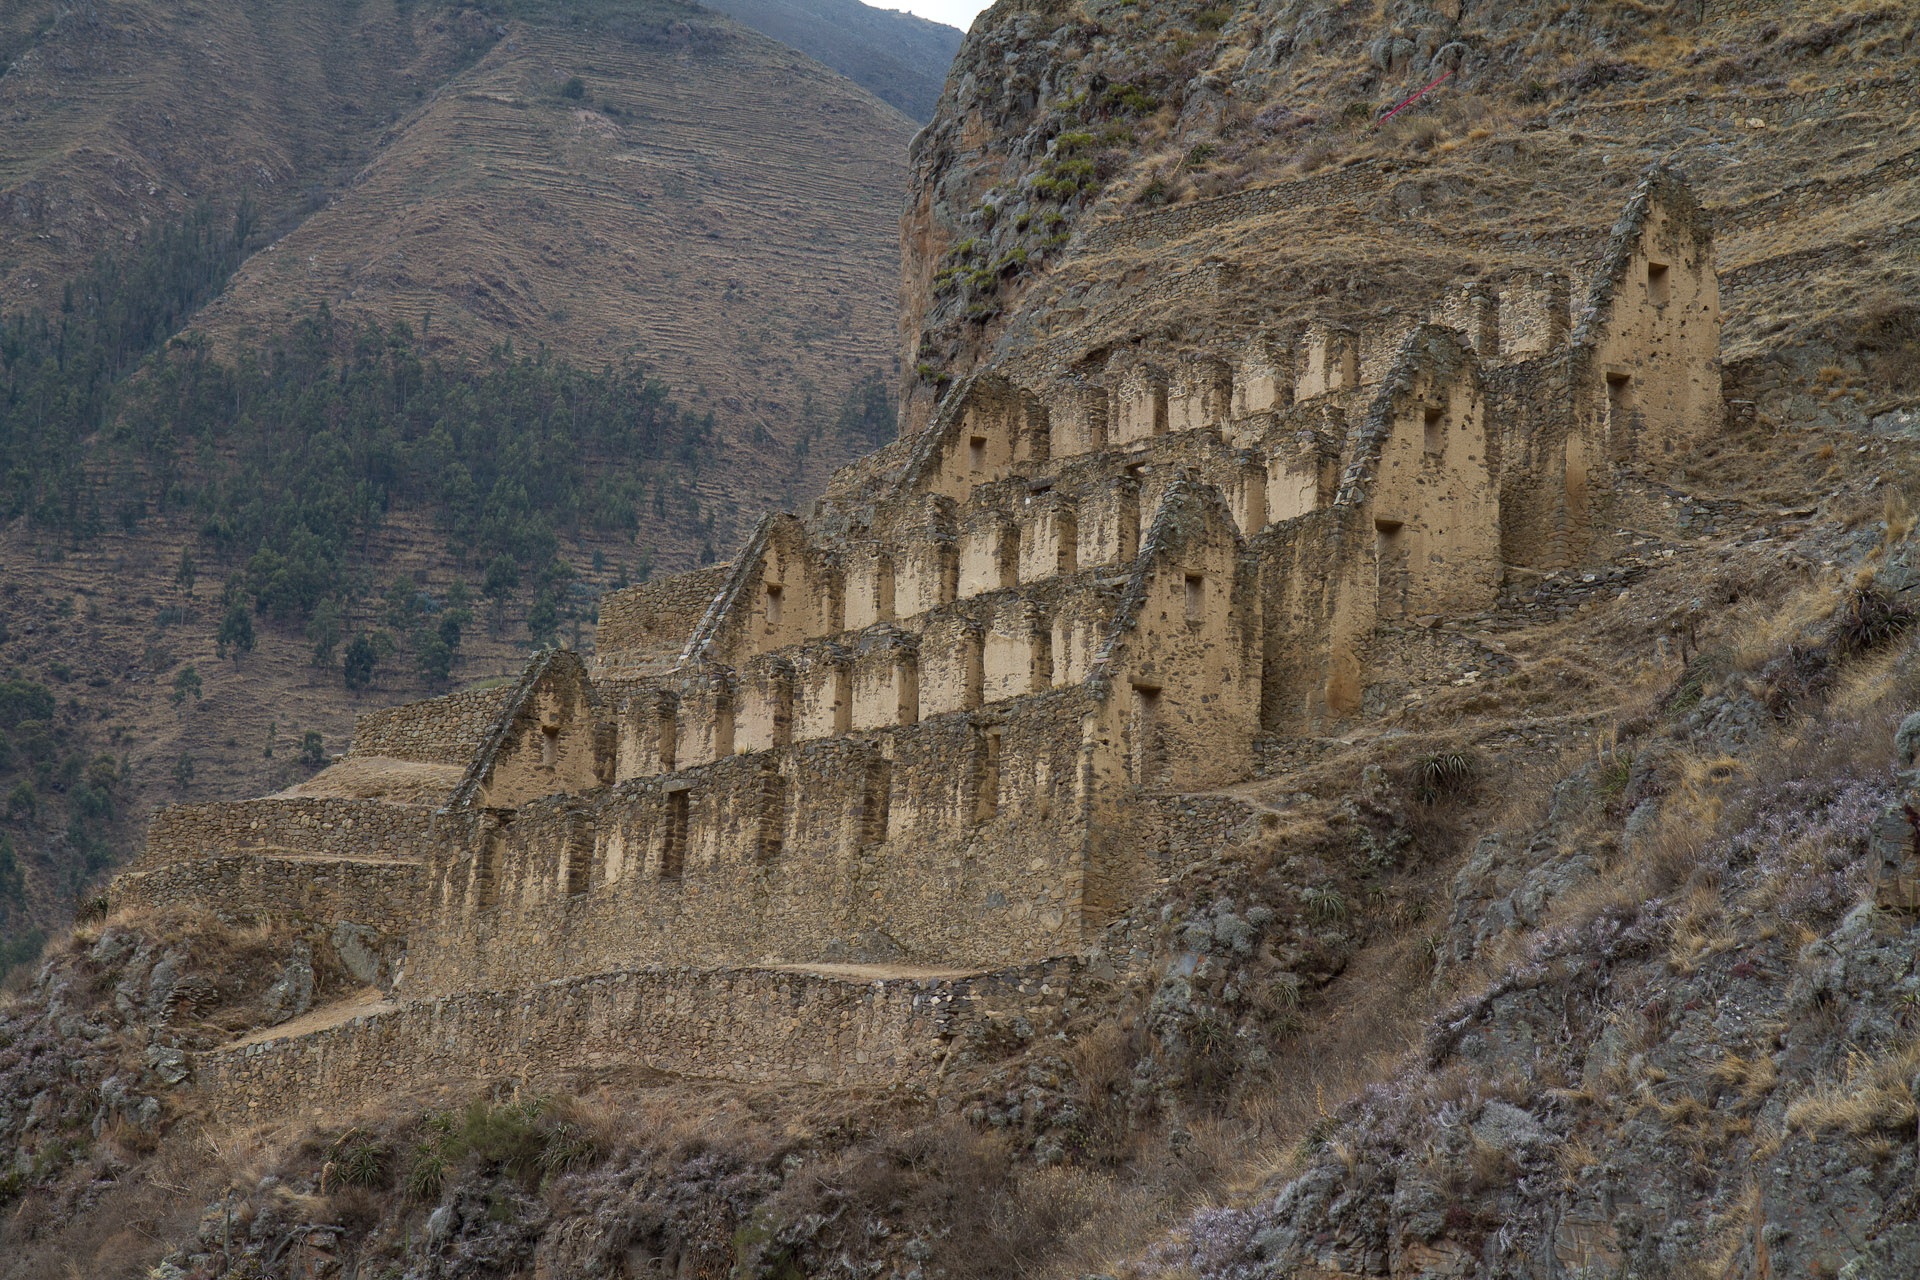
rock, mountain, formation, cliff, ancient, fortification, terrain, place of worship, peru, geology, ruins, badlands, monastery, plateau, wadi, archaeological, archaeological site, unesco world heritage site, historic site, ancient history, ollantaytambo, inca ruins